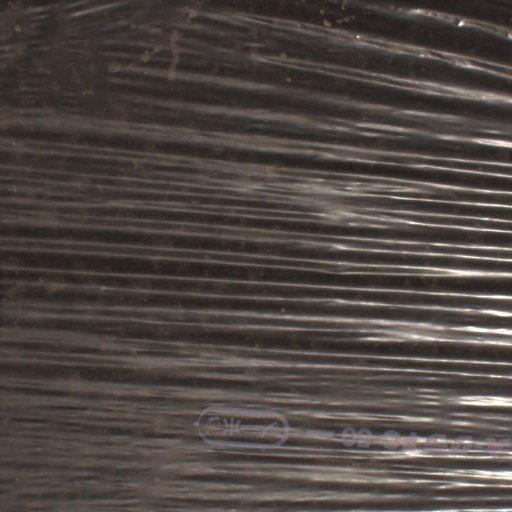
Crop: Jerusalem artichoke